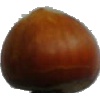
Label: nut_forest